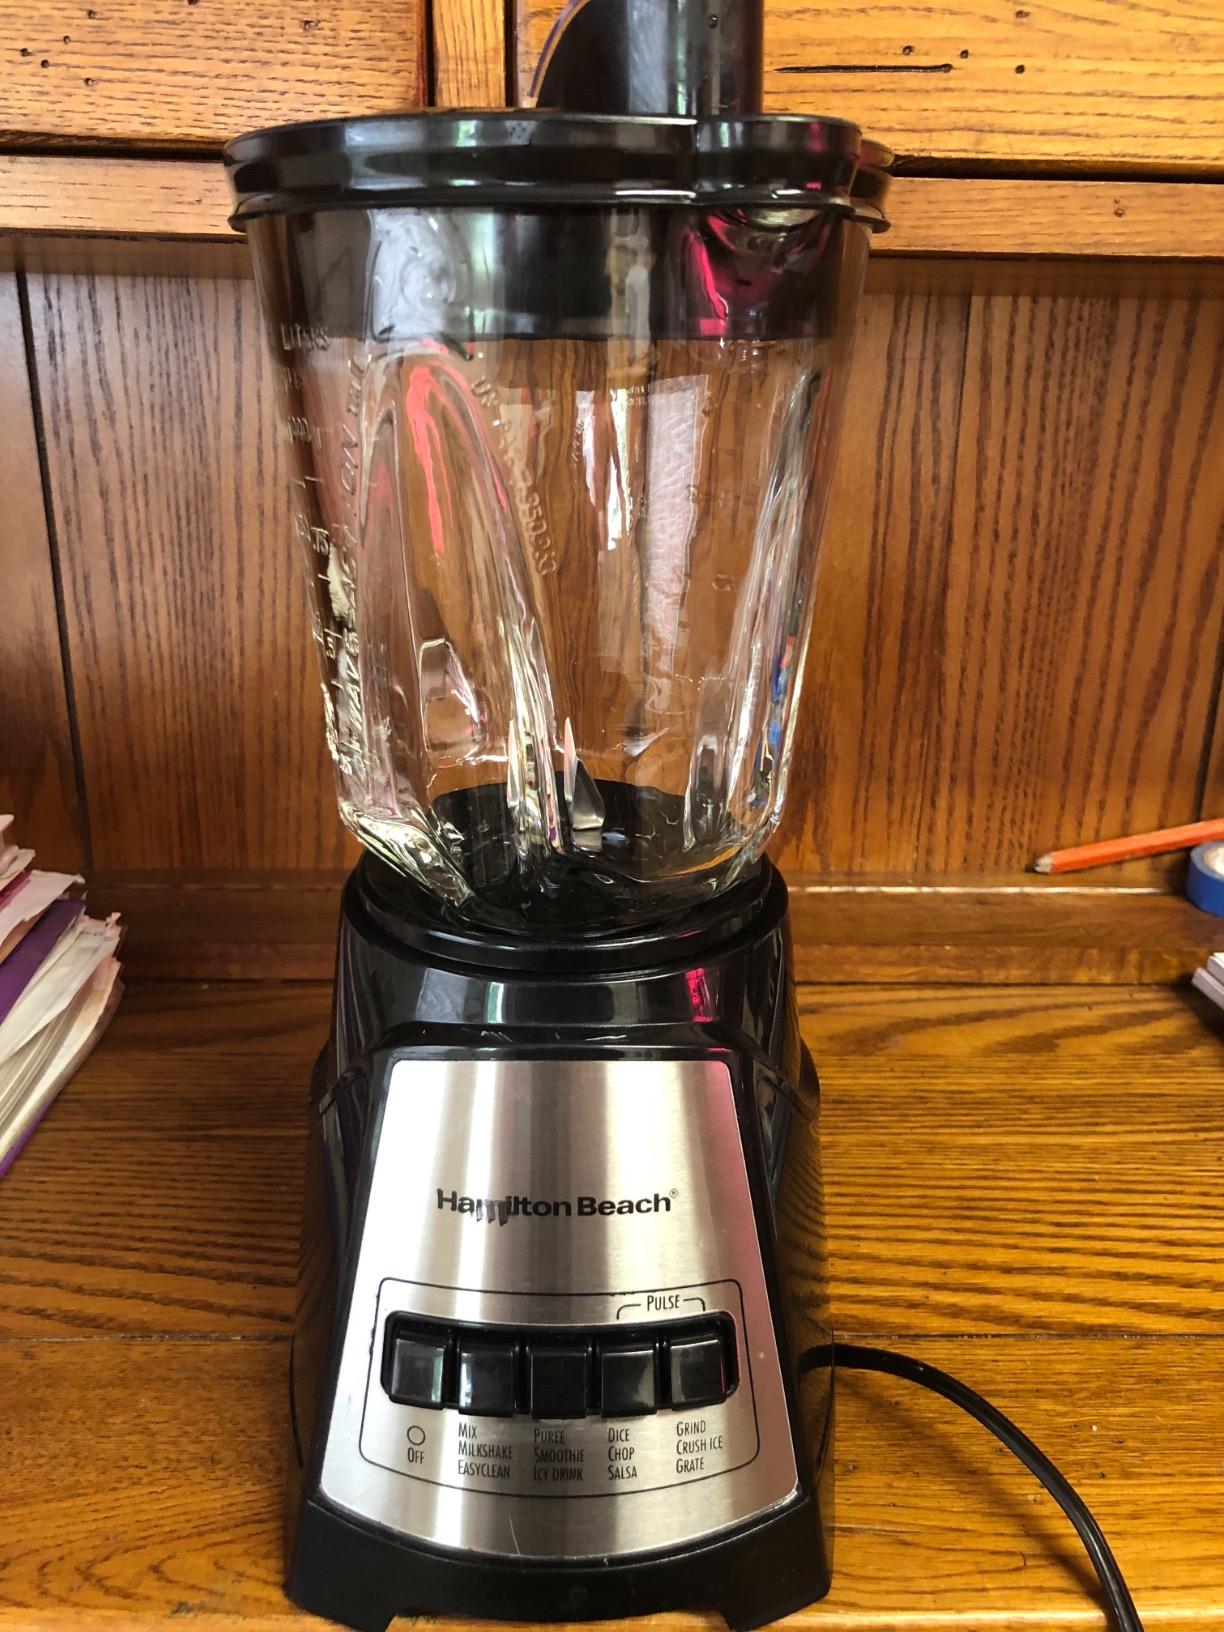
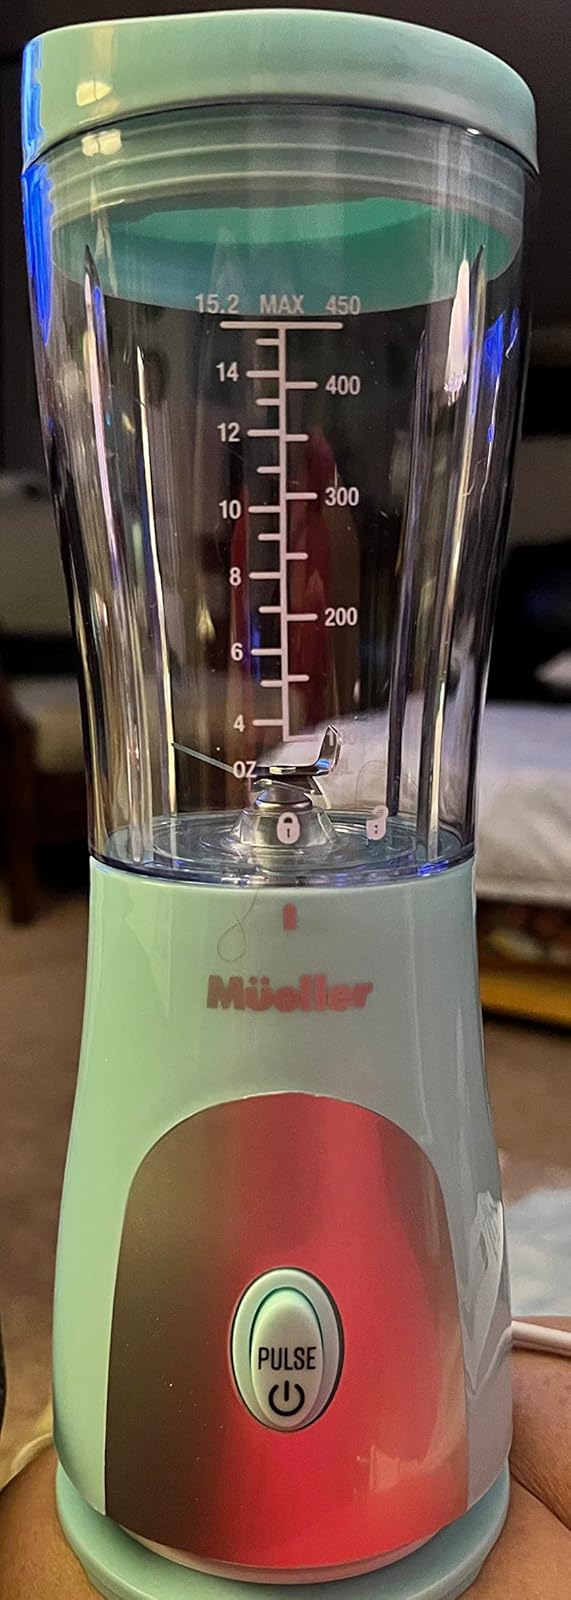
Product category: items_blender
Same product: no